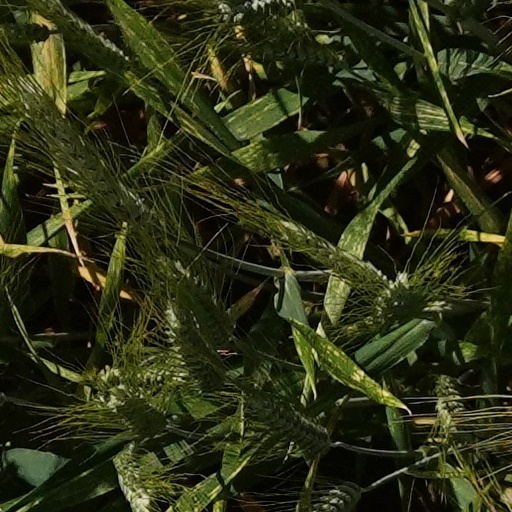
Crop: wheat